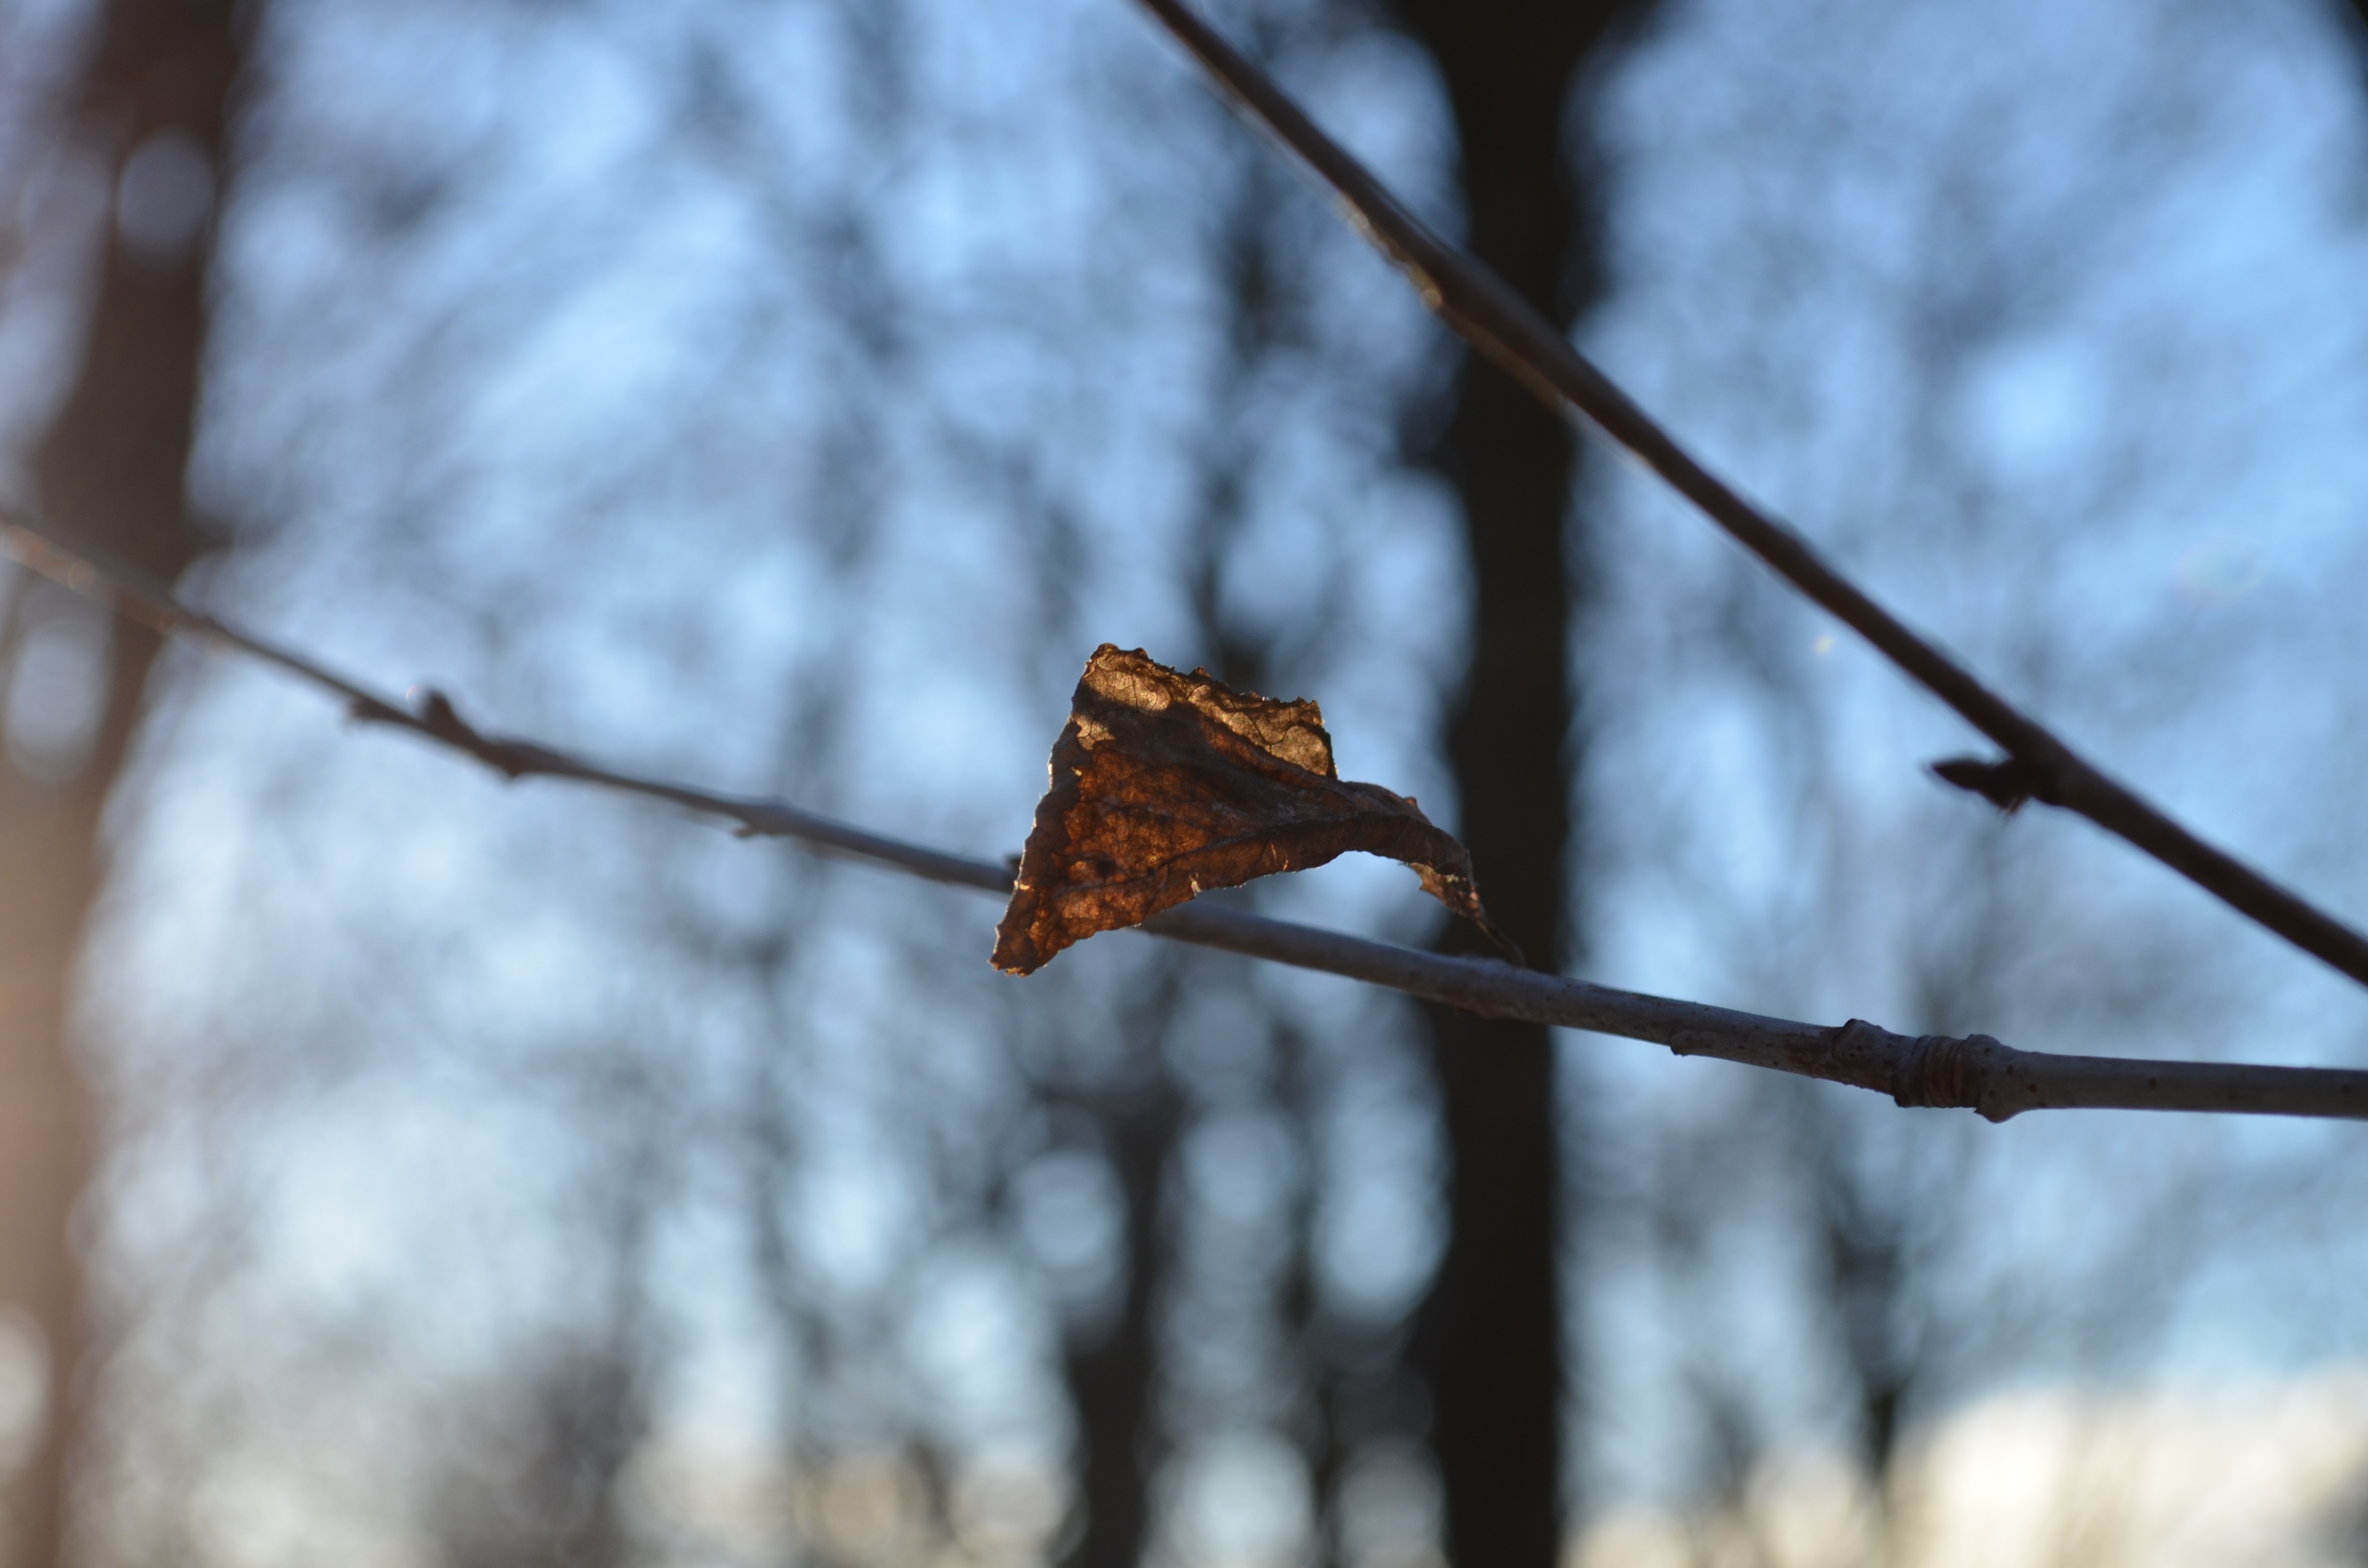
tree, nature, forest, branch, snow, winter, bird, sunshine, leaf, alone, wildlife, autumn, weather, season, fauna, twig, blue sky, close up, himmel, old world flycatcher, perching bird